GE U30CG

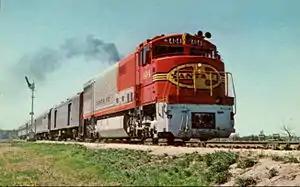
U30CG 404 pulling the "Tulsan" in 1969.

The GE U30CG was a passenger-hauling diesel-electric locomotive built by GE Transportation Systems. It was a passenger variant of GE's U30C design purchased by the Atchison, Topeka and Santa Fe Railway. ATSF had purchased ten U28CG locomotives in 1966, and while these locomotives were satisfactory operationally, the railroad felt that their utilitarian appearance was unsuitable for its passenger trains. Desiring smooth-sided passenger power, the railroad ordered the first cowl units from both GE and GM-EMD. GE produced the U30CG to meet this requirement. It was mechanically identical to a U30C except that the bodywork was replaced with a full-width long hood with fluted stainless-steel panels, and a full-width rounded nose and slanted cab front were fitted.